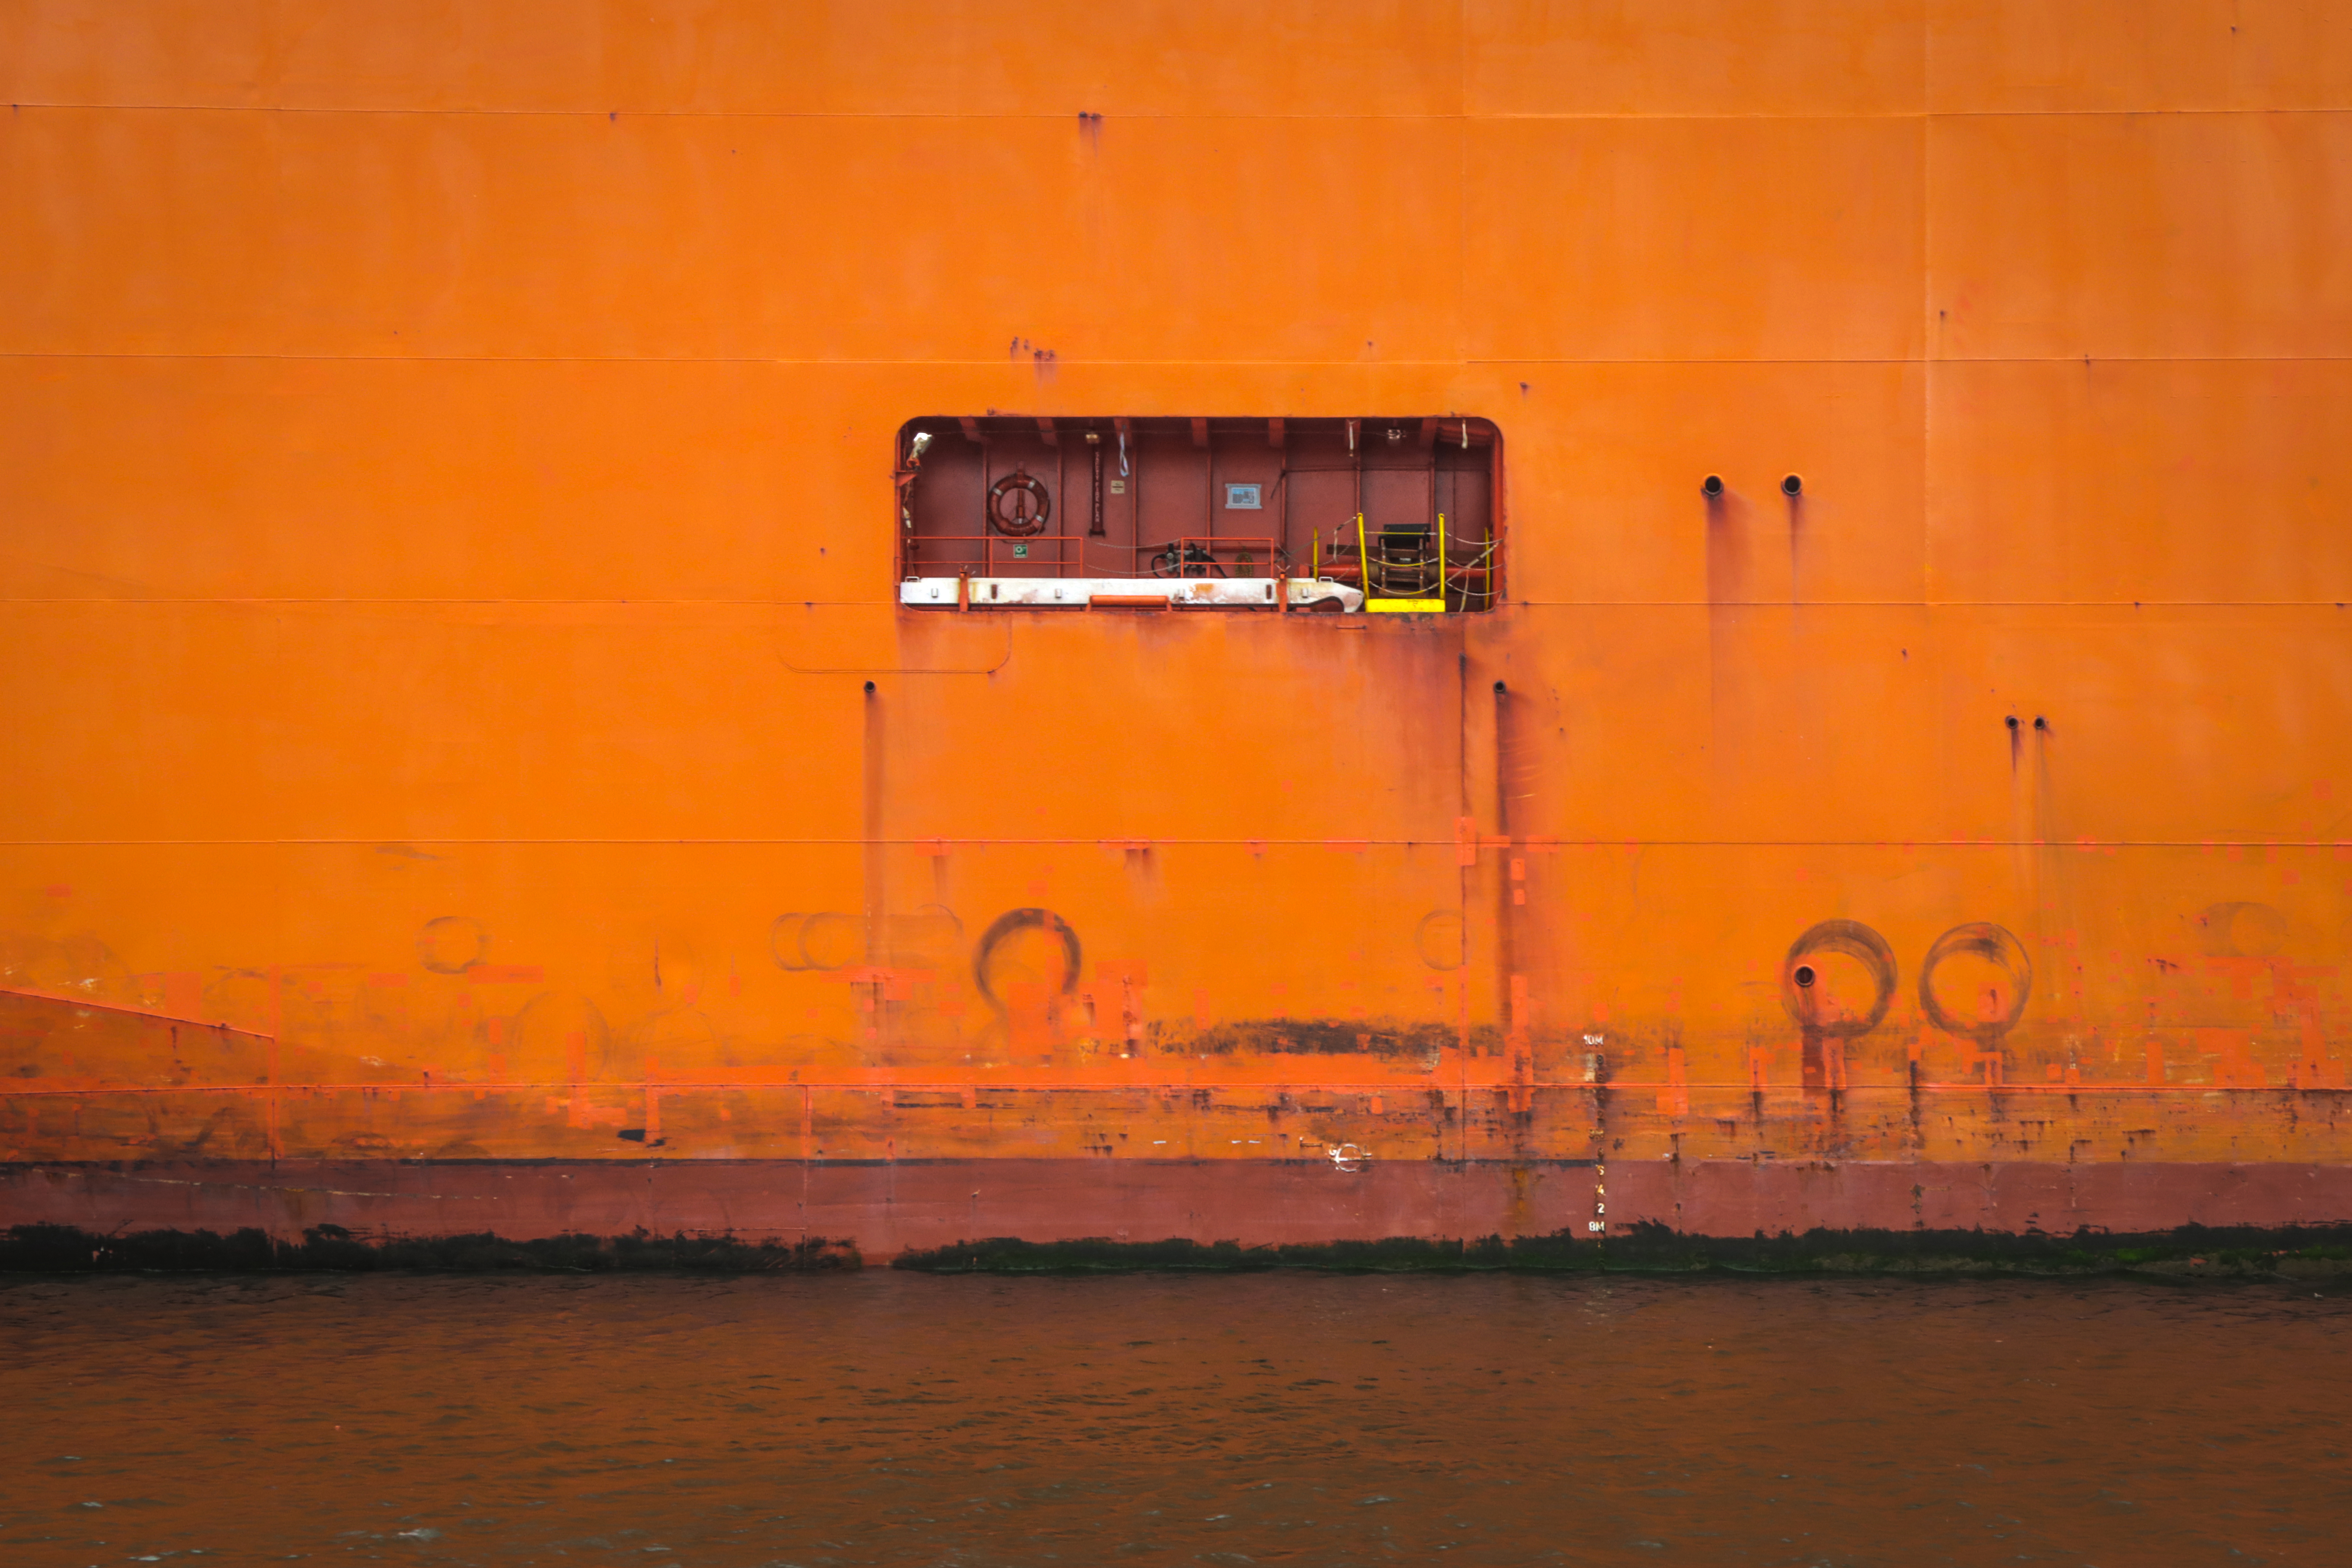
water, boat, ship, metal, amber, rectangle, wood, orange, brick, brickwork, wall, font, gas, Tints and shades, rolling, horizon, concrete, asphalt, paint, facade, symmetry, evening, sky, landscape, shadow, road surface, city, pattern, sunset, art, rust, visual arts, reflection